Battle of Monmouth

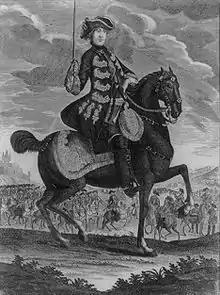
Late 19th century drawing

On June 29, Washington withdrew his army to Englishtown, where they rested the next day. The British were in a strong position near Middletown, and their route to Sandy Hook was secure. They completed the march largely untroubled by a militia that considered the threat to have passed and had melted away to tend to crops. The last British troops embarked on naval transports on July 6, and the Royal Navy carried Clinton's army to New York. The timing was fortuitous for the British; on July 11, a superior French fleet commanded by Vice Admiral Charles Henri Hector d'Estaing anchored off Sandy Hook.